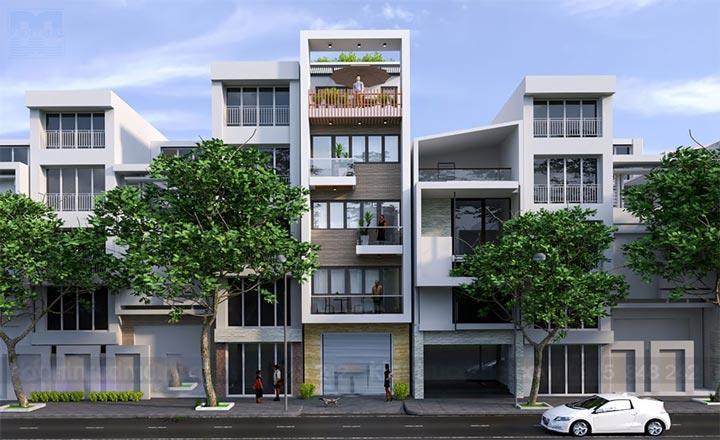
có một chiếc xe ô tô xuất hiện ở dưới con đường